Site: brandenburg
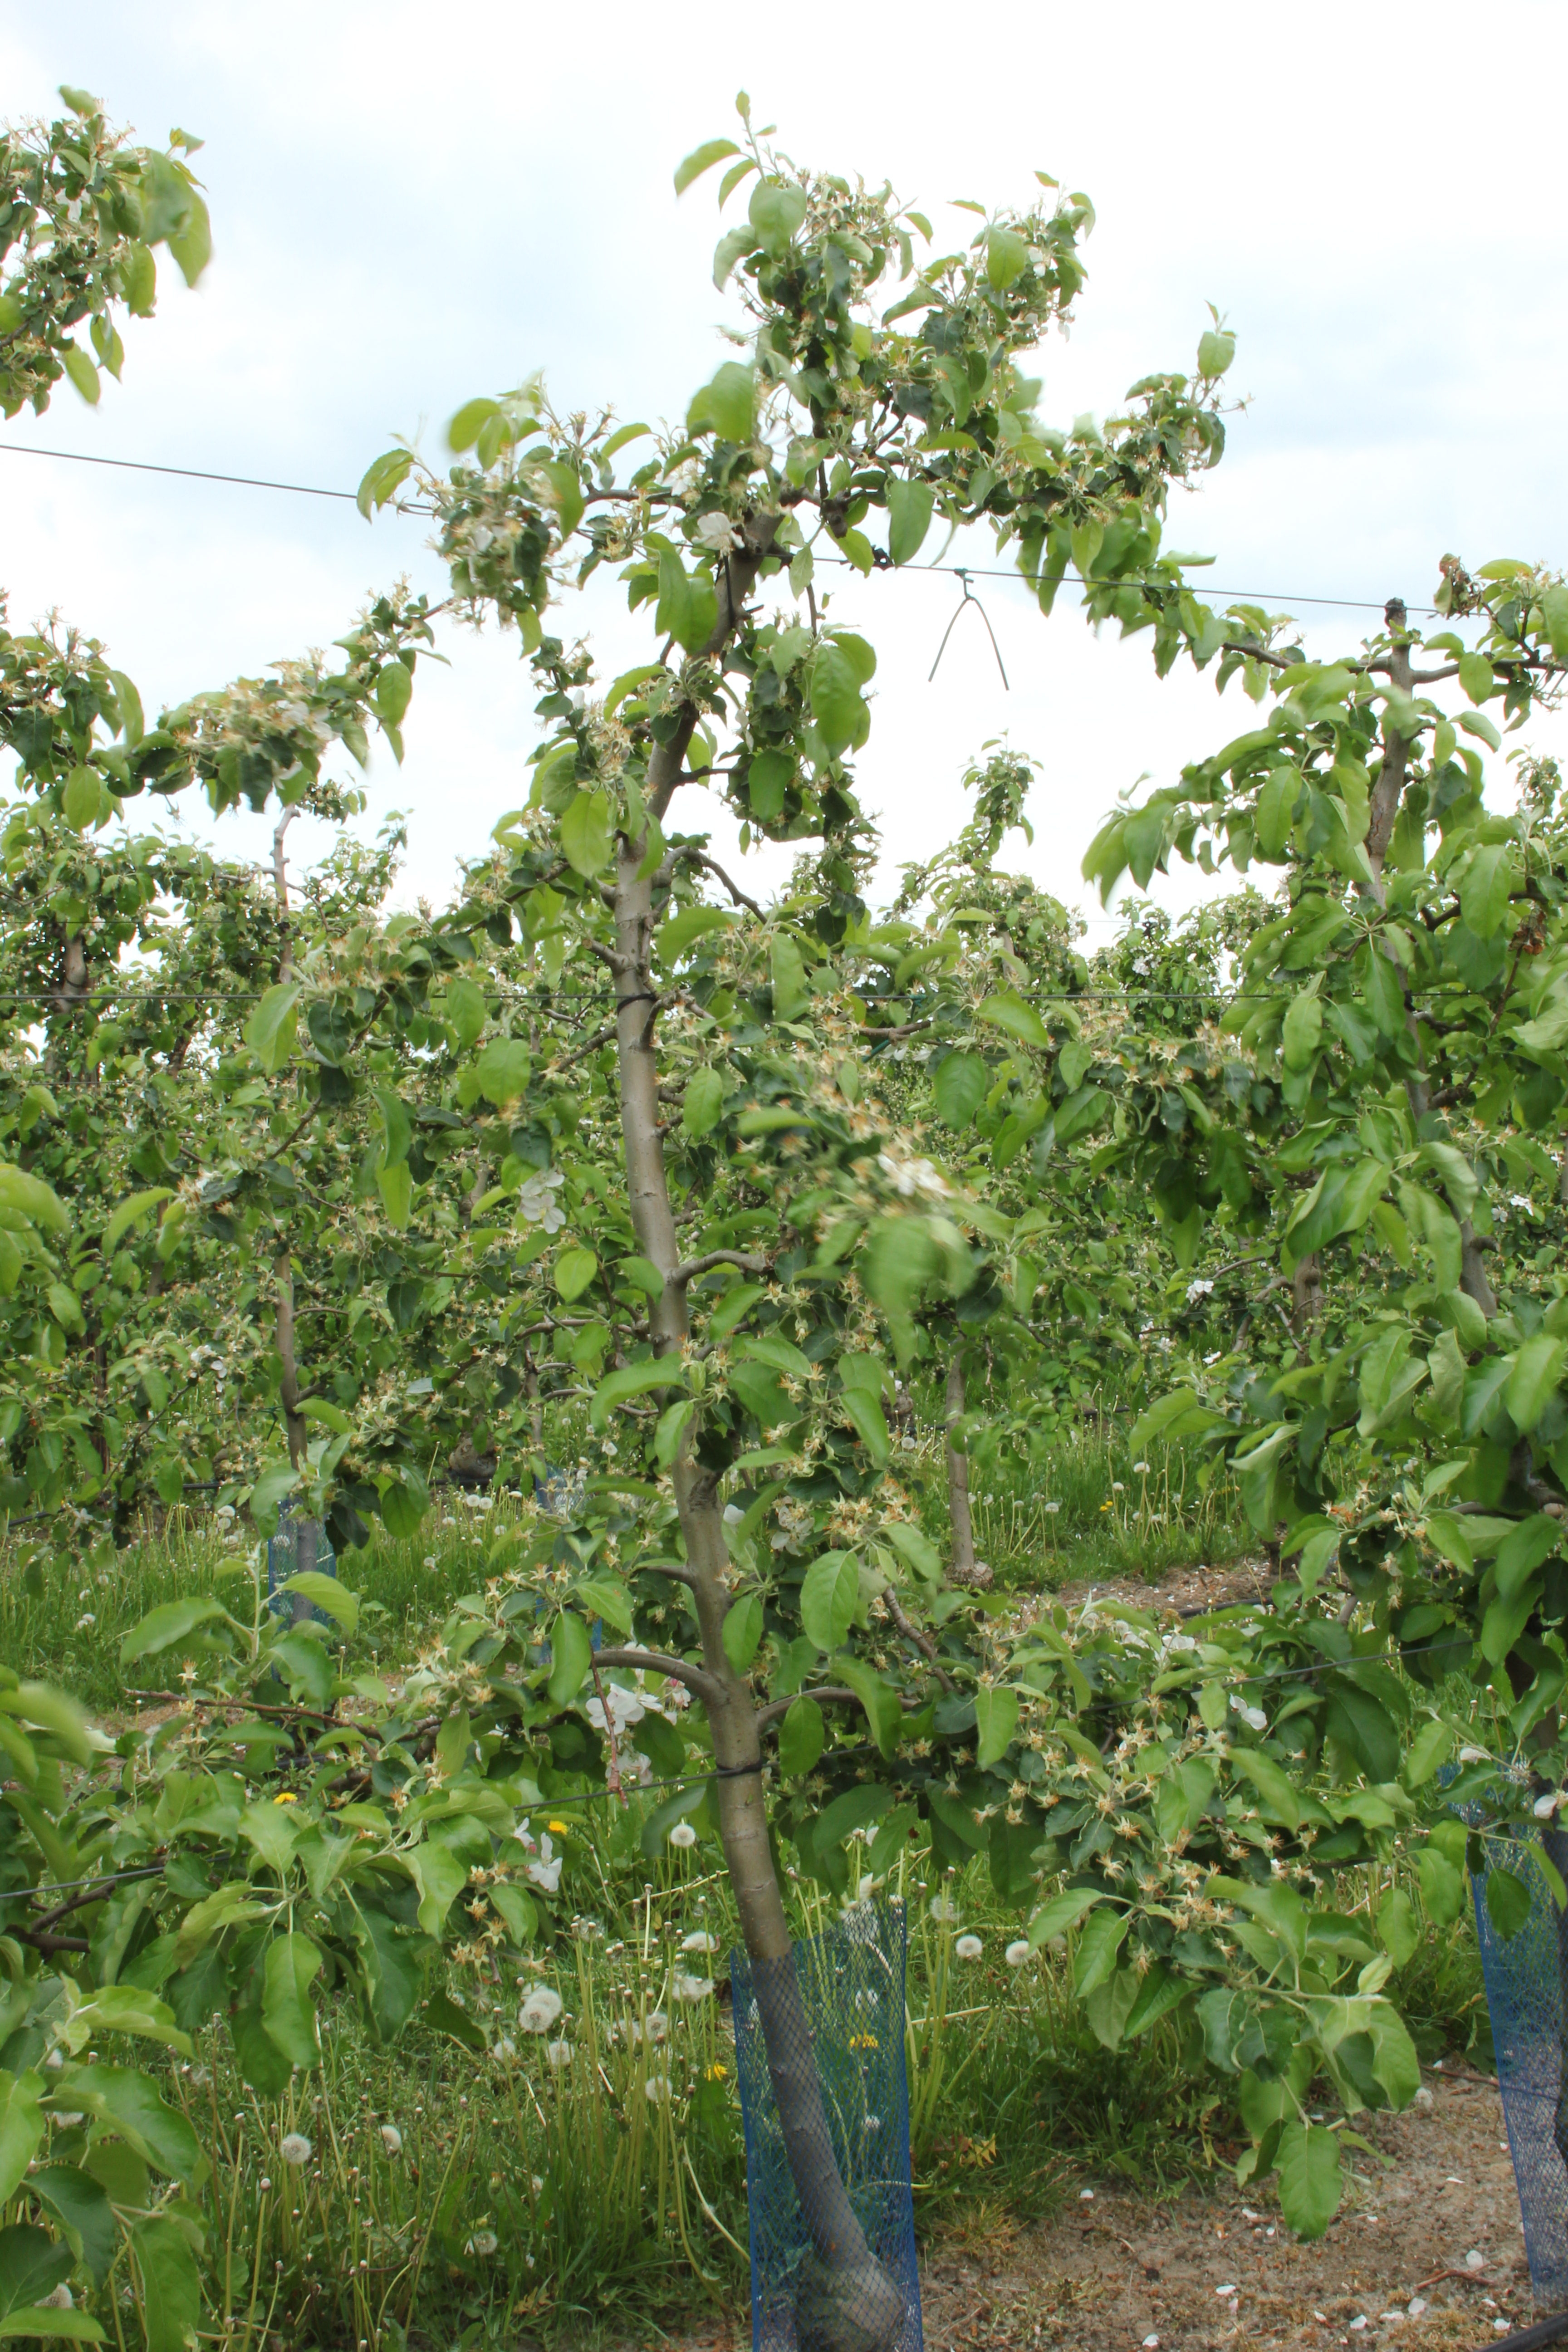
Growth stage (BBCH 67): Flowering